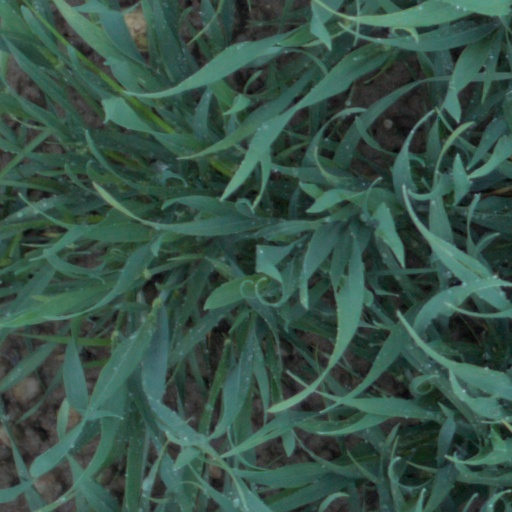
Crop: wheat